2010s in food in the United States

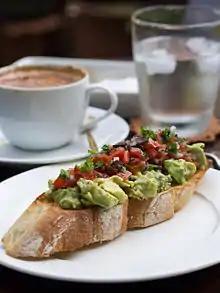

Gluten-free diets became popular. Fusion cuisine offered a new twist on many traditional food items. An interest in local and organic foods carried over from the mid to late 2000s as a part of green and sustainable living. There was an increase in the number of vegetarians and vegans. "The Economist" declared 2019 "the year of the vegan." Spicy foods were popular, sometimes in new ways. Finger foods such as "hors d'oeuvres" and tapas were applied to many desserts and comfort foods. Chipotle's success caused its fast casual made-to-order business model to carry over to many other food categories. Food presentation became more important as social media caused an increase in food photography and sharing. In the United States, soda sales dipped in favor of healthier options, such as sparkling water. Energy drink sales experienced substantially higher growth than coffee. Caffeinated products spilled over to things like gum and mints. The 2010s also saw significant early stage developments in cultured meat, a form of cellular agriculture whereby animal cells are cultured in order to grow meat without the need to raise and slaughter animals. This technology also saw substantial investment from billionaire entrepreneurs such as Richard Branson. Waste and resource-conscious chefs also saw a spread of zero waste cooking.